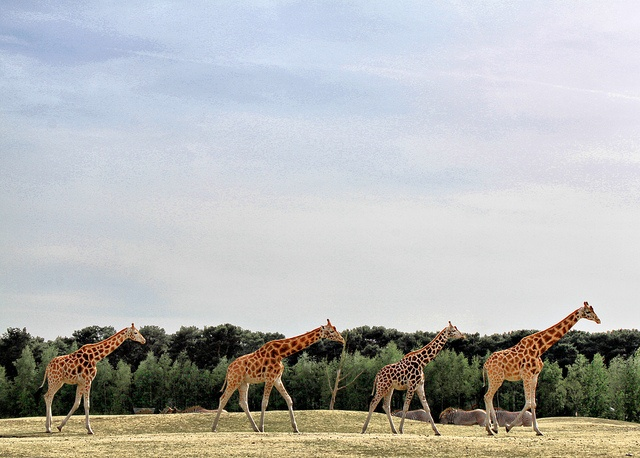
Four giraffes walk with trees and blue sky in the background.
Some giraffes moving across a big grass field.
A herd of giraffe walking along a forest.
A group of giraffe walking in a grassy plain.
Four giraffes walk in a row on sandy ground.